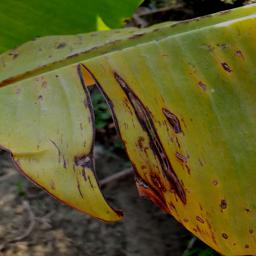
Label: PANAMA DISEASE